Francis Norie-Miller

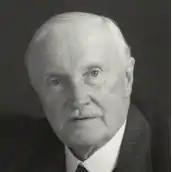
Norie-Miller in 1939

Sir Francis Norie-Miller, 1st Baronet (11 March 1859 – 4 July 1947) was a British insurance company manager director. He was also a Liberal and later Liberal National politician. Although he was born in England, his chief associations were with Scotland and in particular the city of Perth. In 1936, he was created a Baronet with the title of Norie-Miller of Cleeve in the New Year's Honours List for political and public service in the County of Perth and for his local philanthropy.